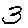
Label: 3